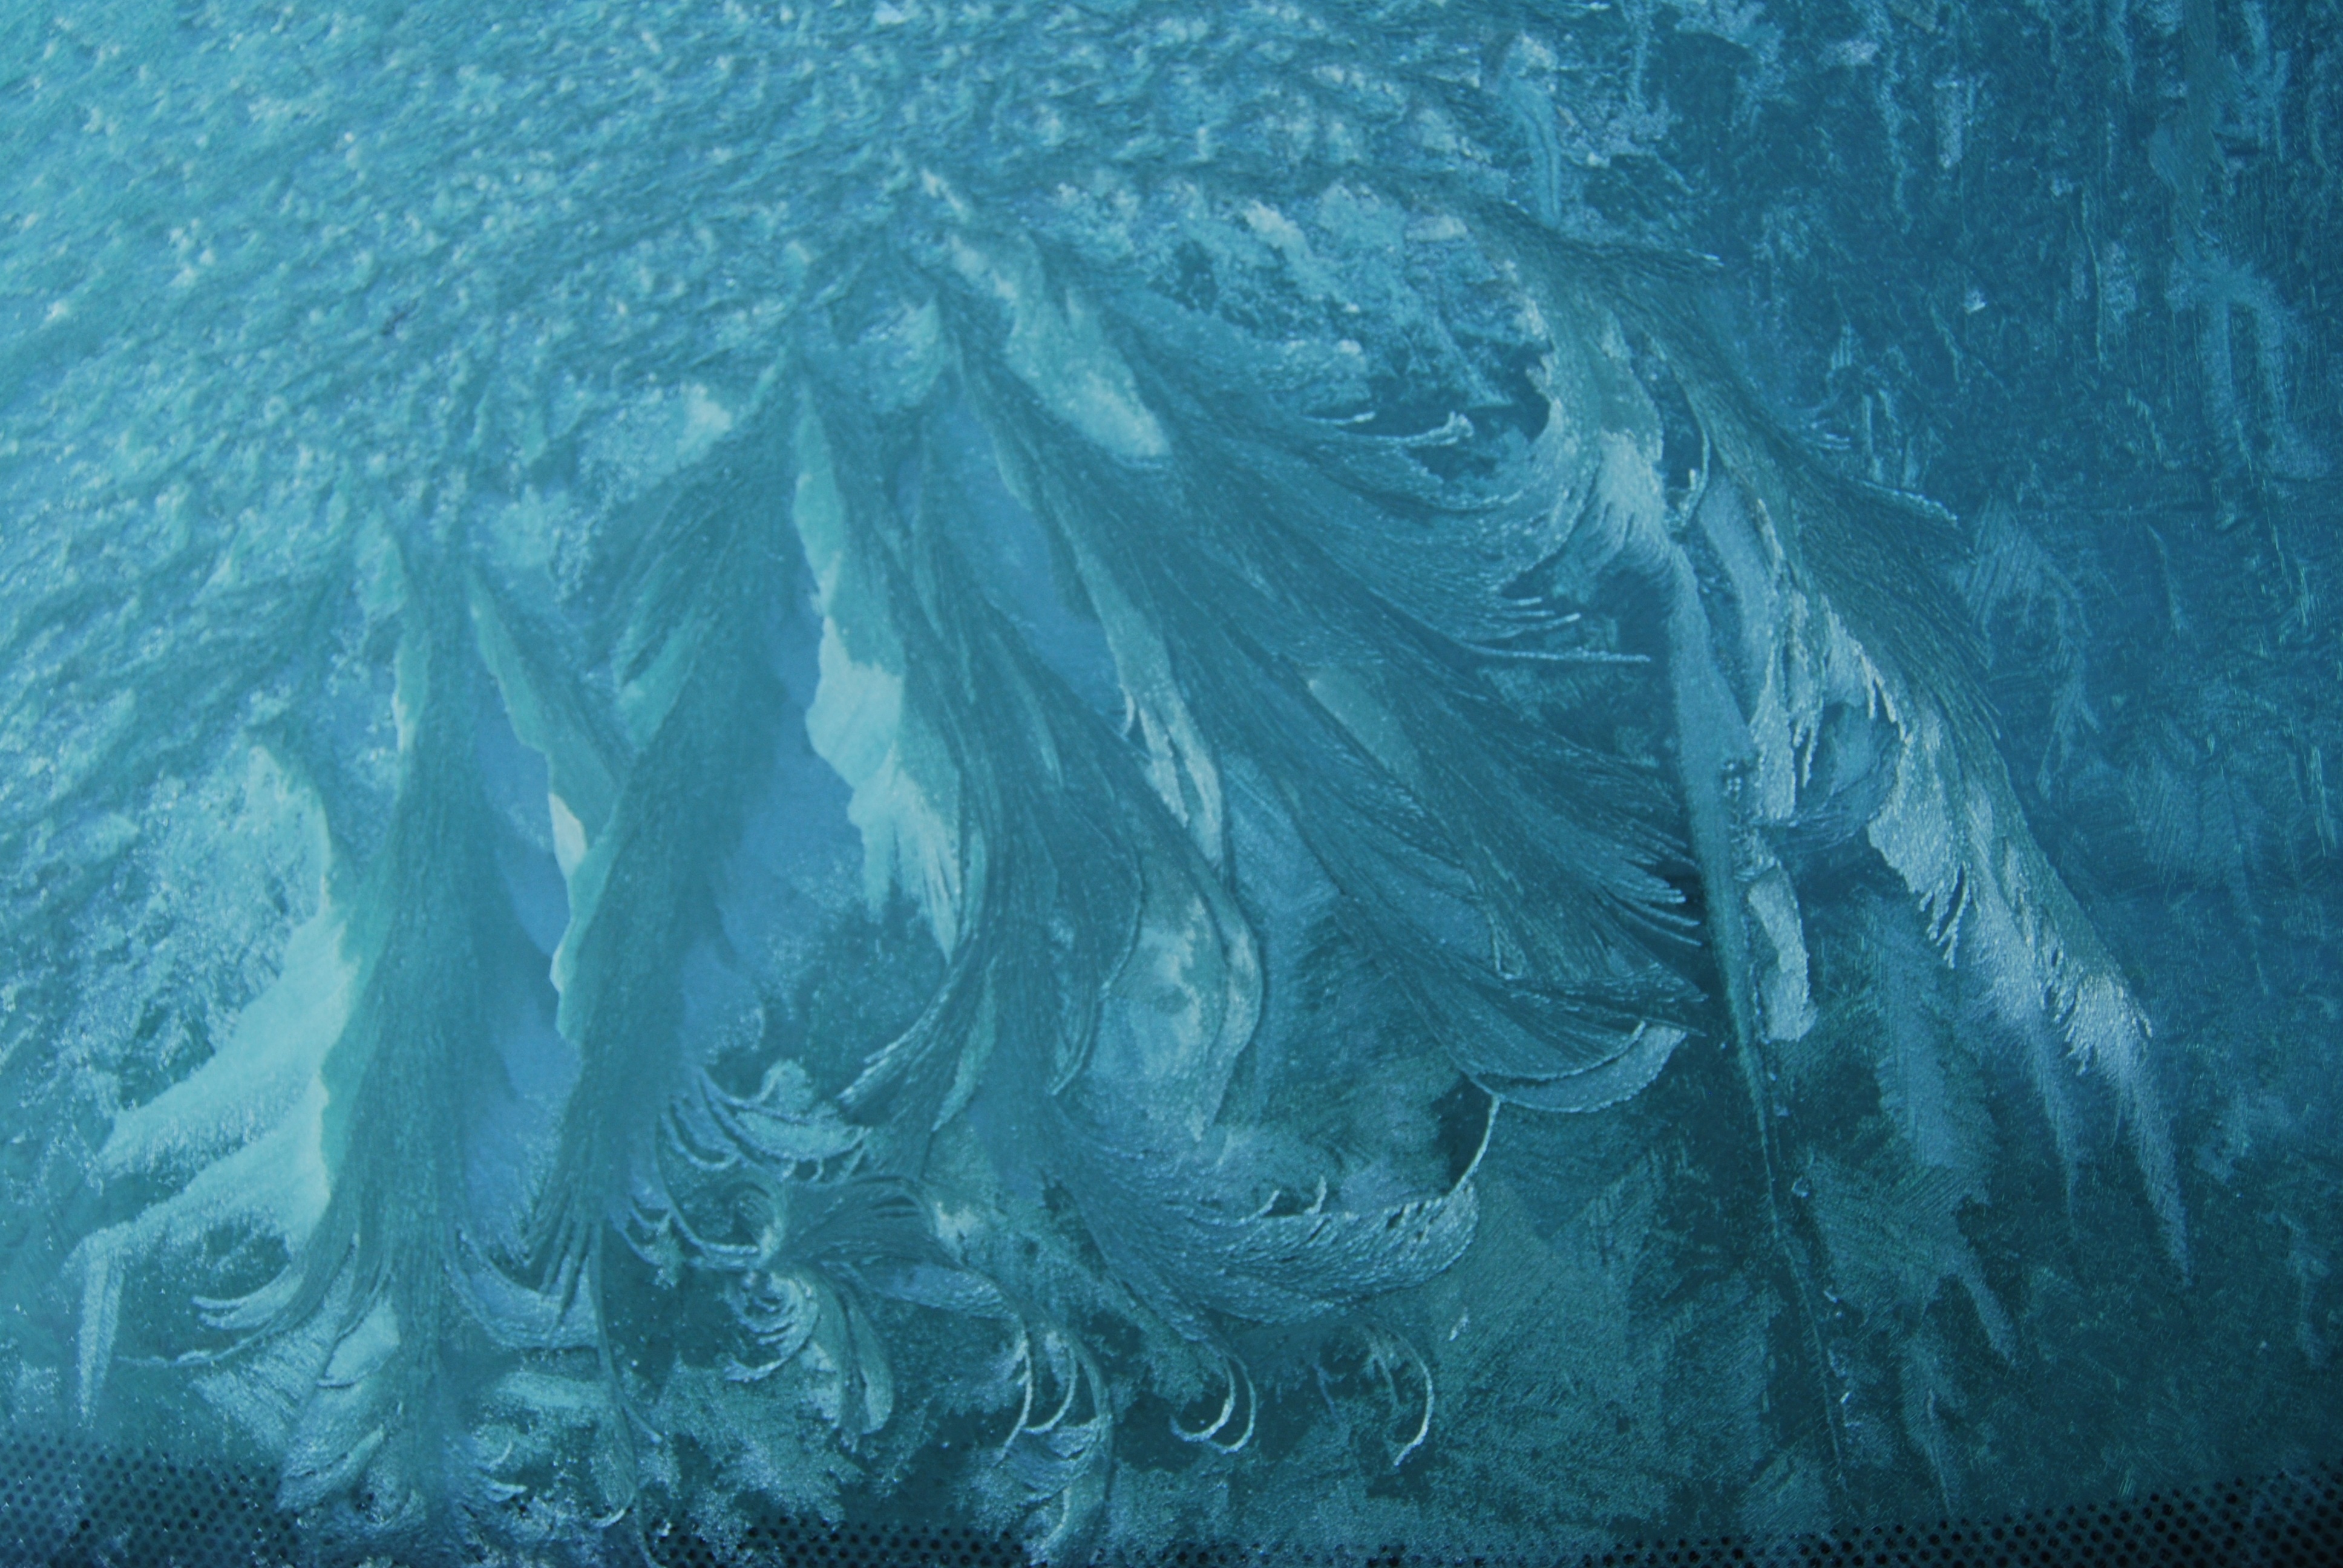
sea, water, nature, outdoor, ocean, snow, cold, winter, wave, frost, underwater, ice, pattern, weather, freeze, frozen, blue, terrain, season, snowflake, design, cool, crystal, december, wind wave